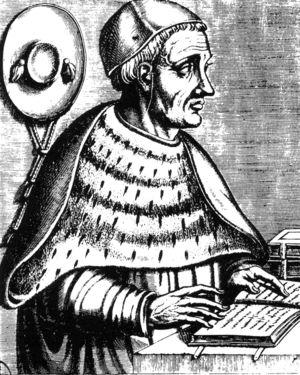
Pierre d'Ailly
Pierre d'Ailly eller Petrus Aliacensis, Petrus de Alliaco var en fransk teolog, filosof og kardinal.